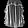
Label: T - shirt / top